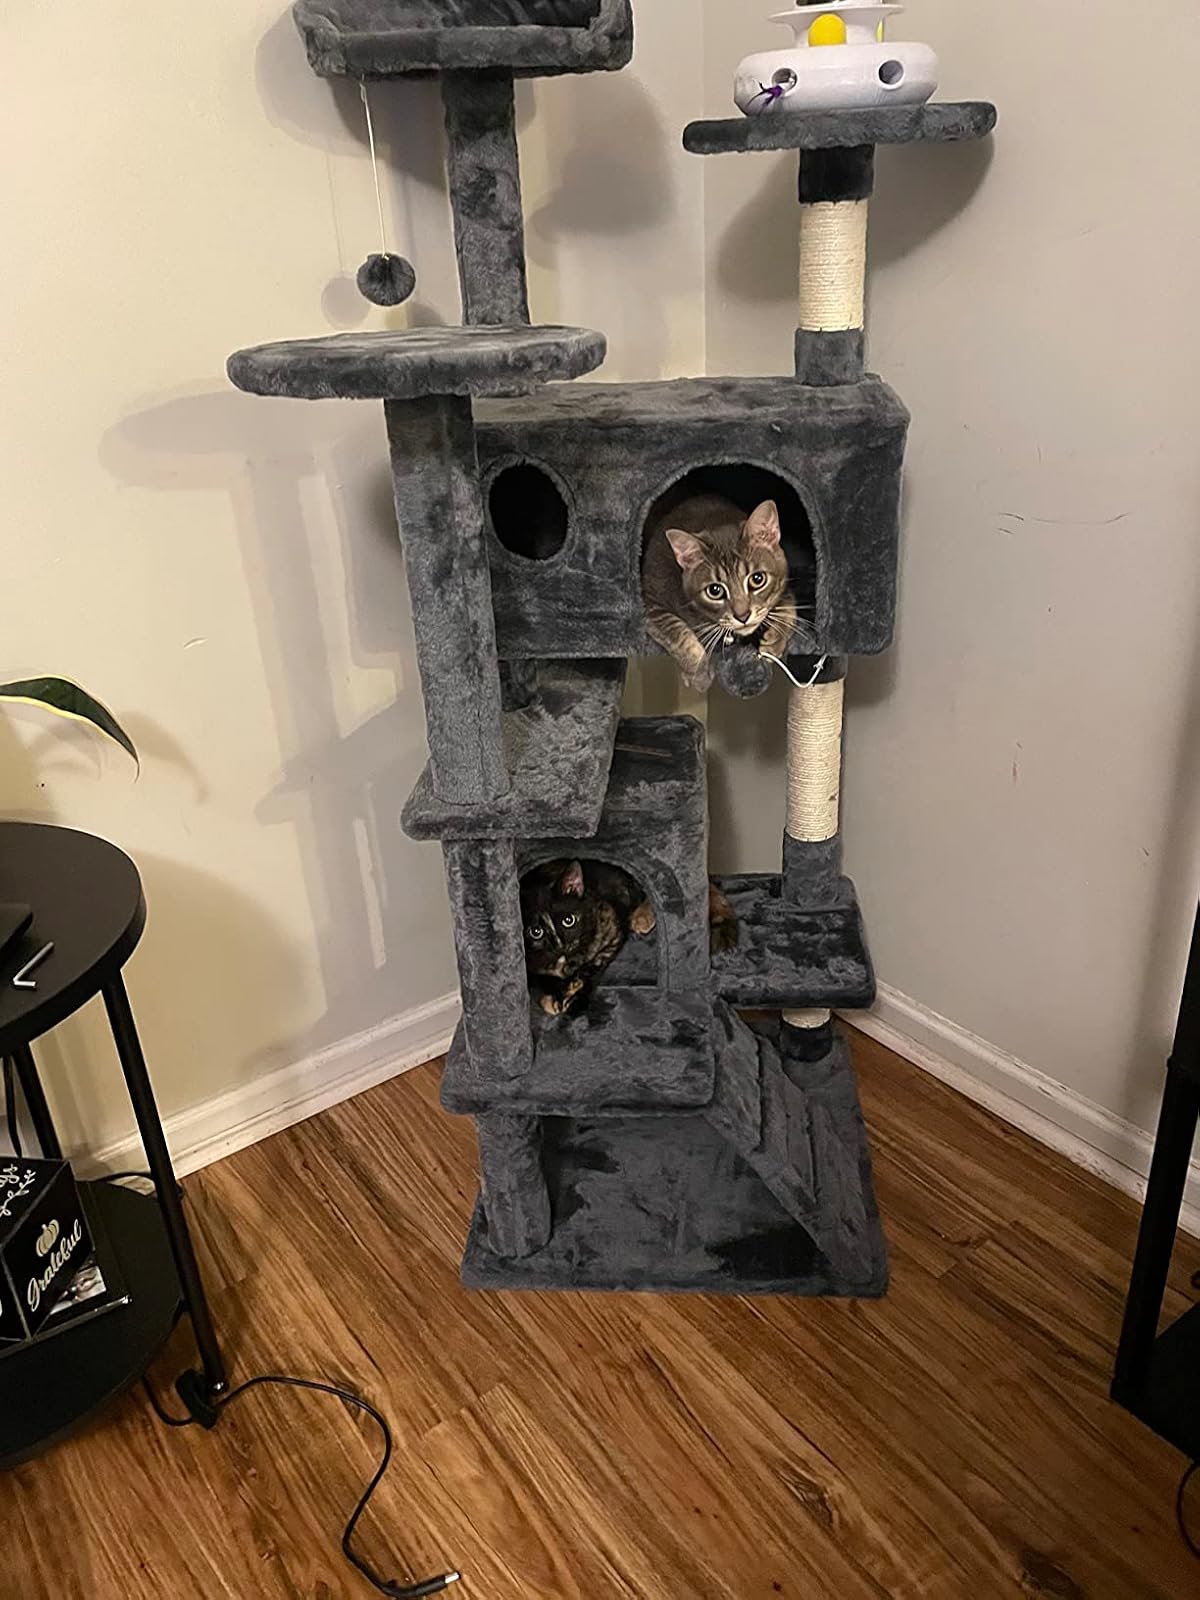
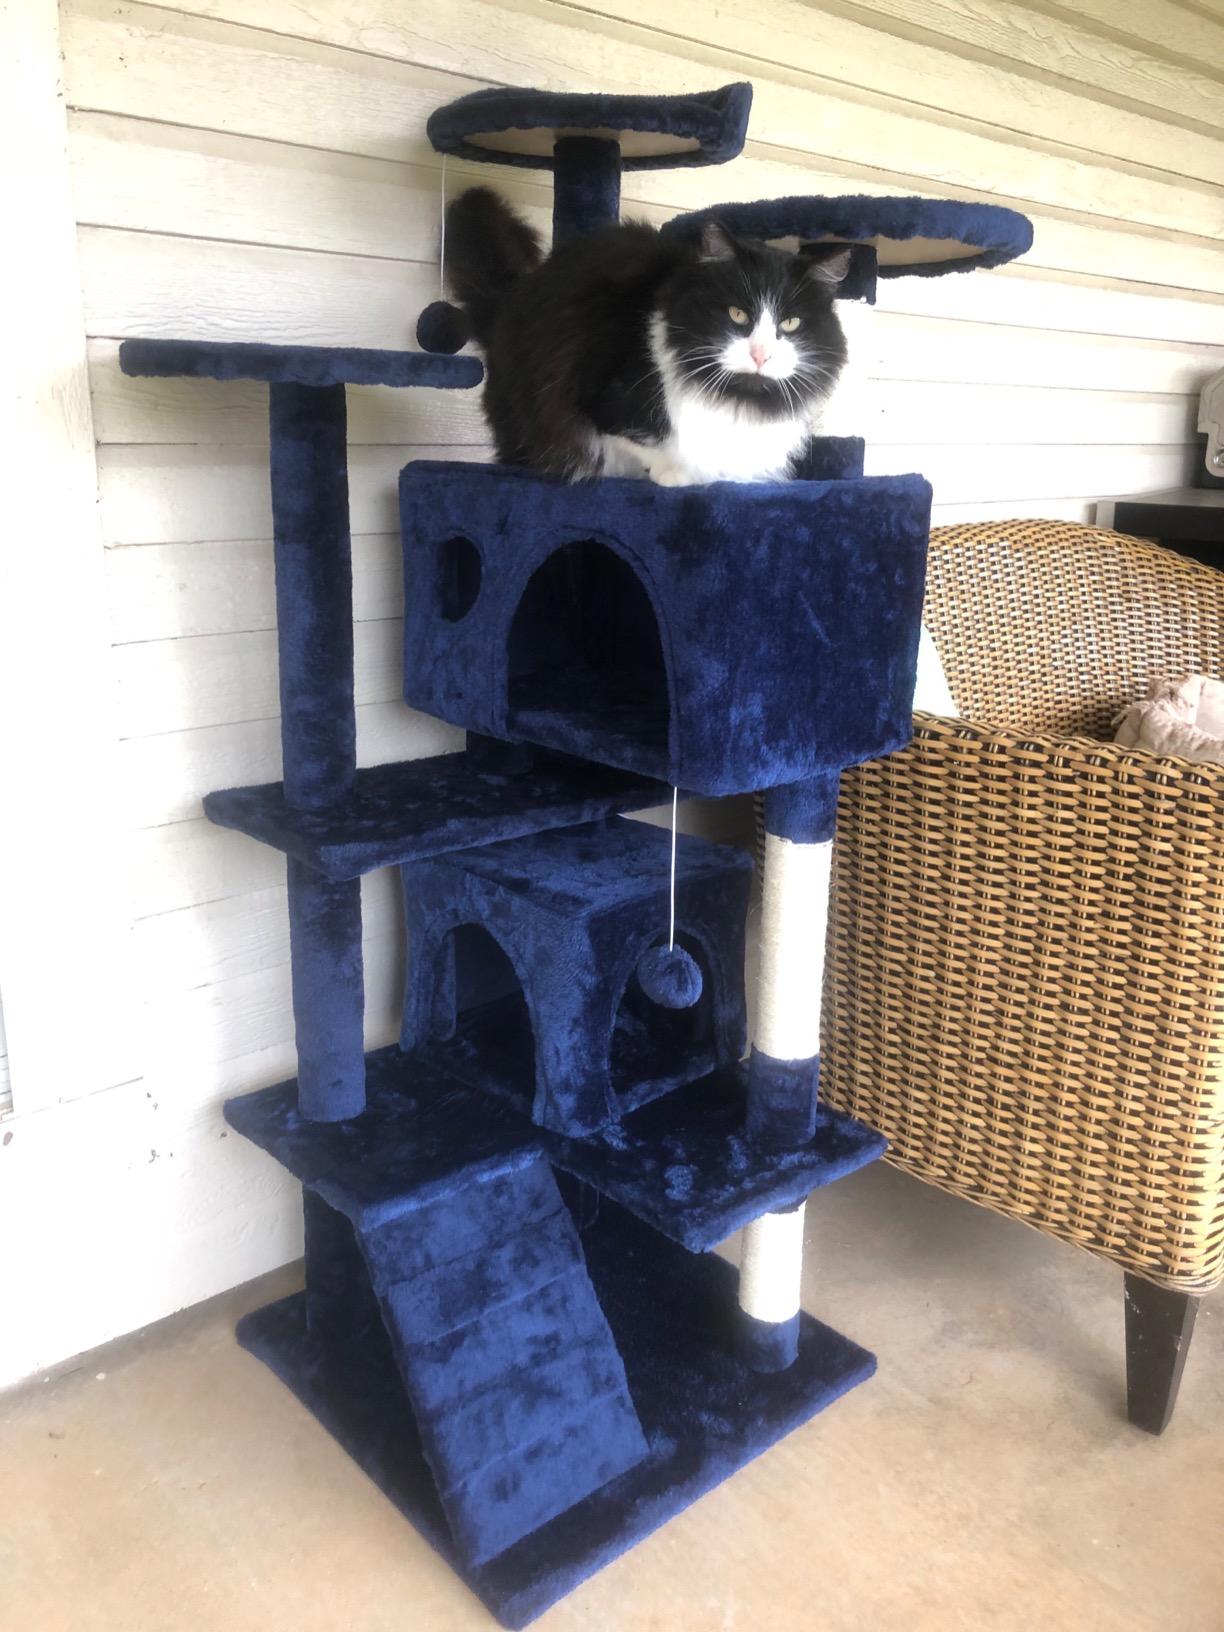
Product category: items_cat tree
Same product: no